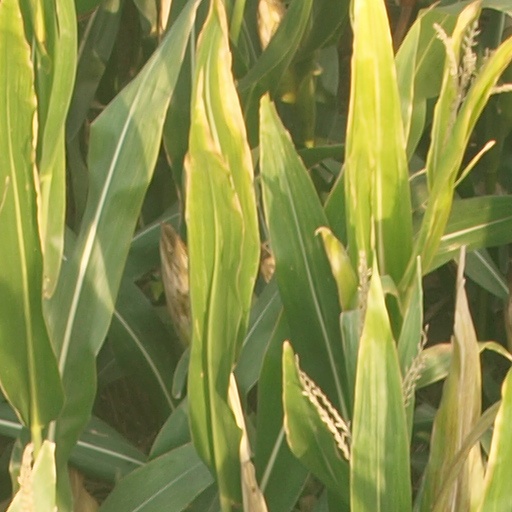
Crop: maize; corn